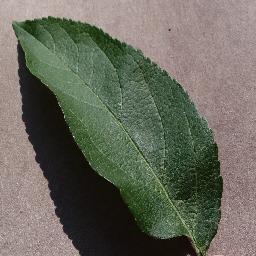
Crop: apple
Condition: healthy